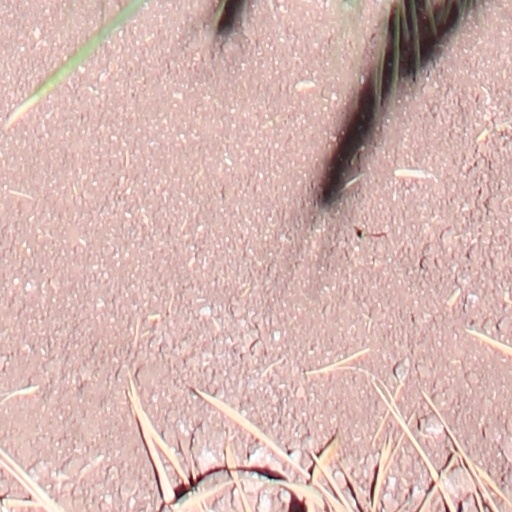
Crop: wheat